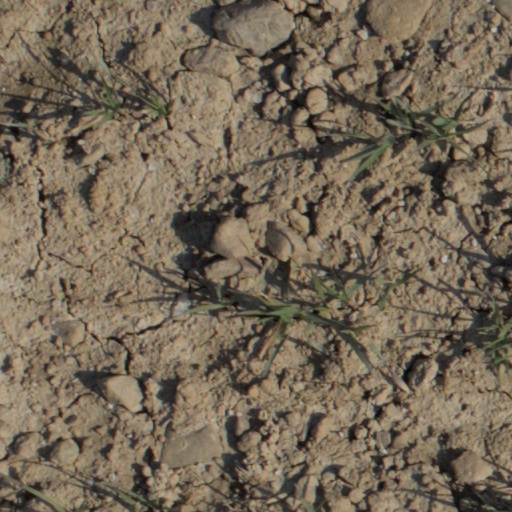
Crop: wheat